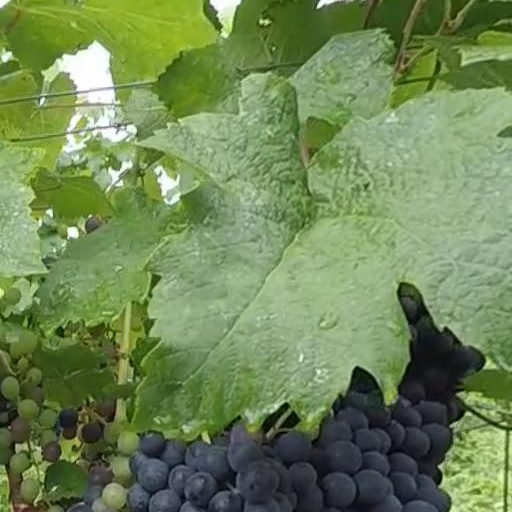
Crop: grape